Al-Sarai Mosque

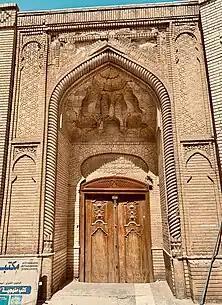
The gate.

The mosque is situated in front of Dar Diwani al-Hakumiyya, an administrative building during the Ottoman era, also known as a part of al-Qushla. Hassan Pasha, the wazir of Baghdad during the Ottoman era had overseen the expansion project during his office, and addition of several new facilities and features. During this time, ten additional domes, four central pillars in which there was no decorations or inscriptions, and a minaret with Qashani tiles were also added. The mosque's area is approximately , and it can accommodate 300 worshipers.